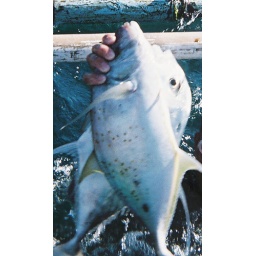
Caught bare hand inside the fish pen in Madridejos, Bantayan Island